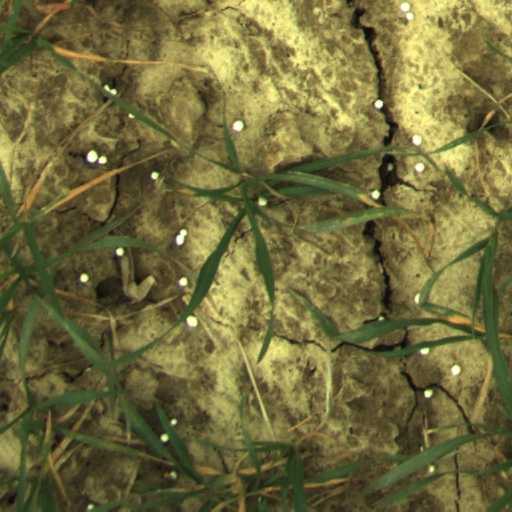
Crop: wheat